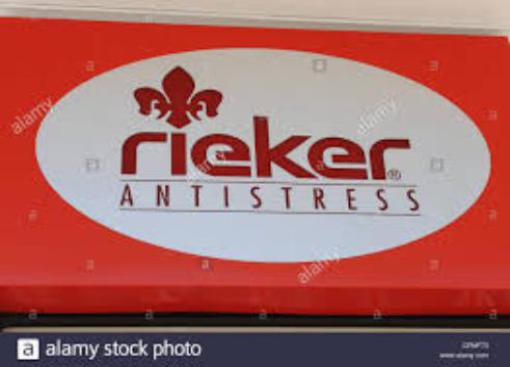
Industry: Clothes